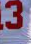
Number: 3